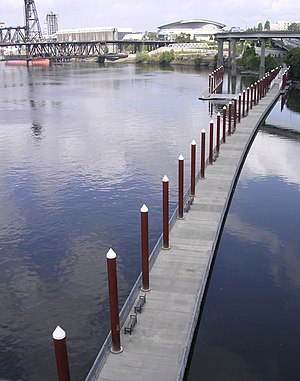
Pontonbro
"""Eastbank Esplanade"" pontonbro i Portland, Oregon"
En pontonbro eller flydebro er en bro, der flyder på vandet understøttet af pram- eller bådslignende pontoner. De fleste pontonbroer er midlertidige, men nogle bruges i længere tid. Permanente flydebroer er hensigtsmæssige, når det ikke er økonomisk fordelagtigt at bygge på bropiller. Disse permanente pontonbroer kræver sommetider en sektion, der kan hejses eller åbnes af hensyn til skibstrafikken. Pontonbroer er især brugbare i krigstid eller til flodkrydsninger, og de har været benyttet siden oldtiden.